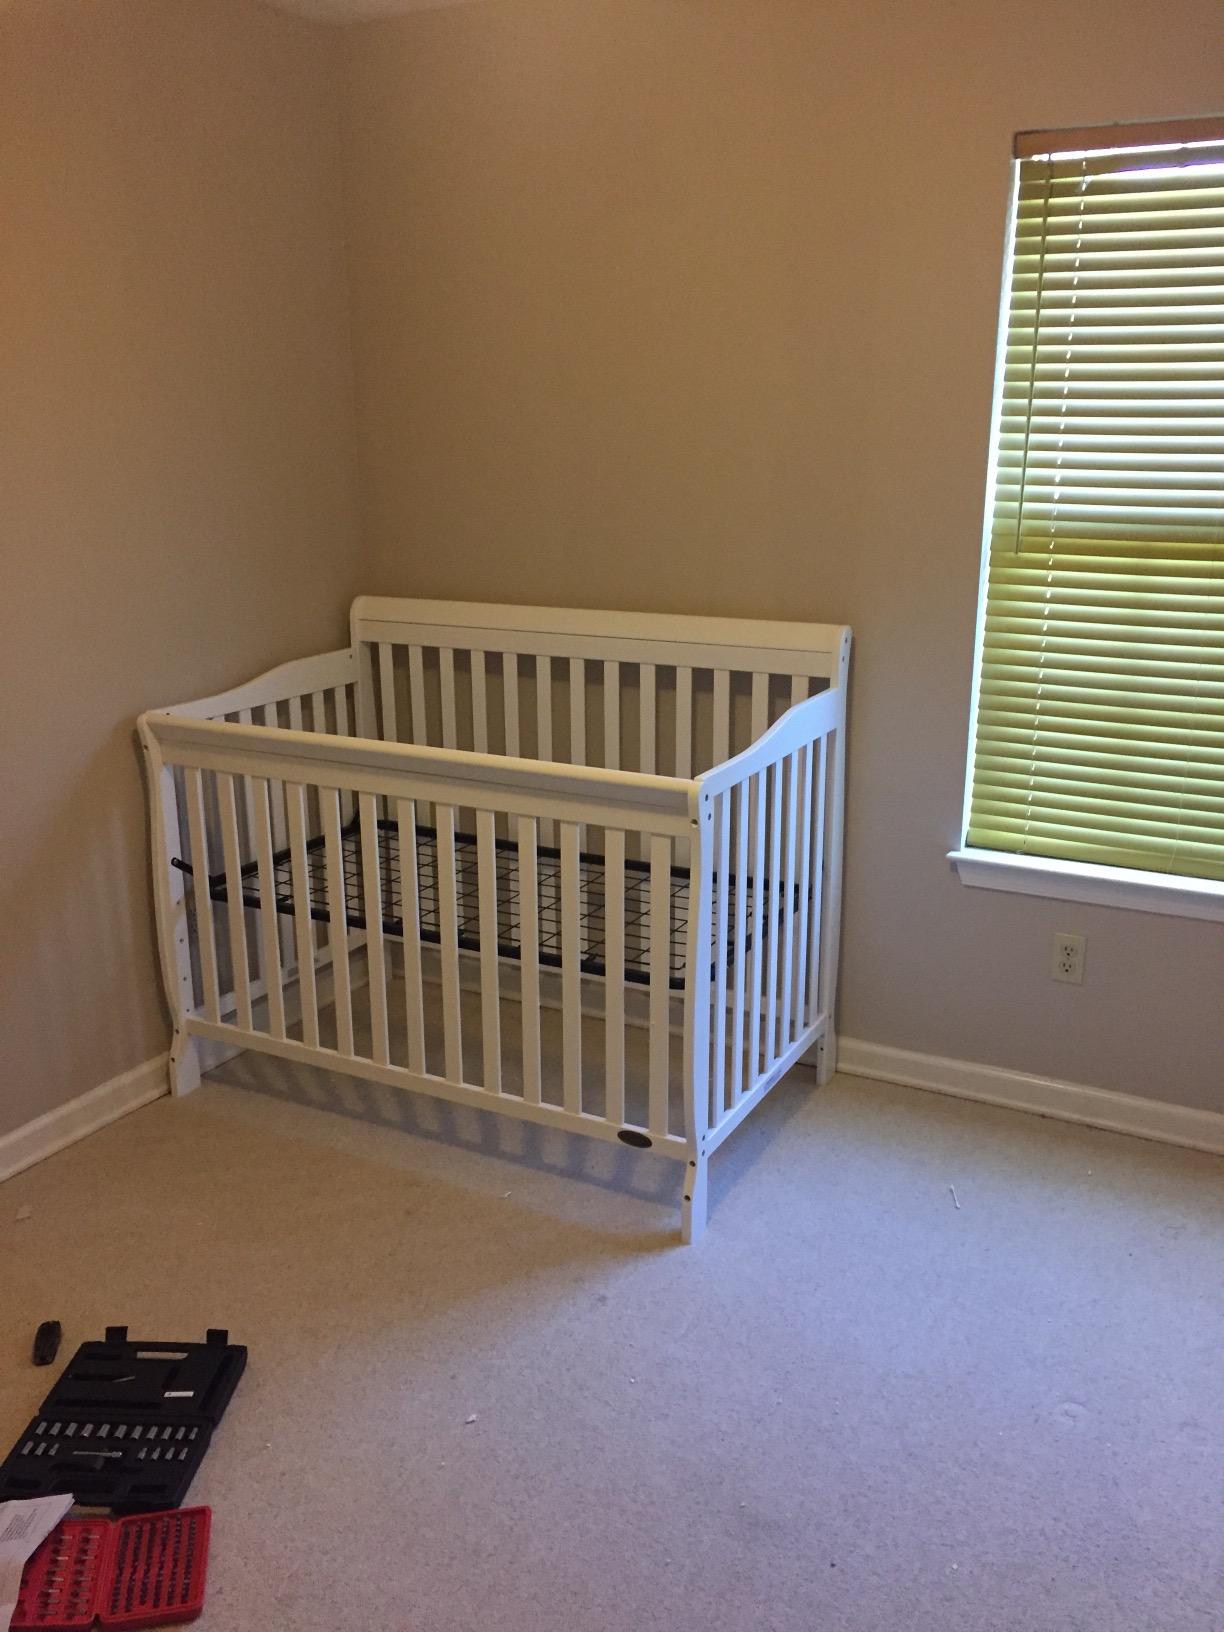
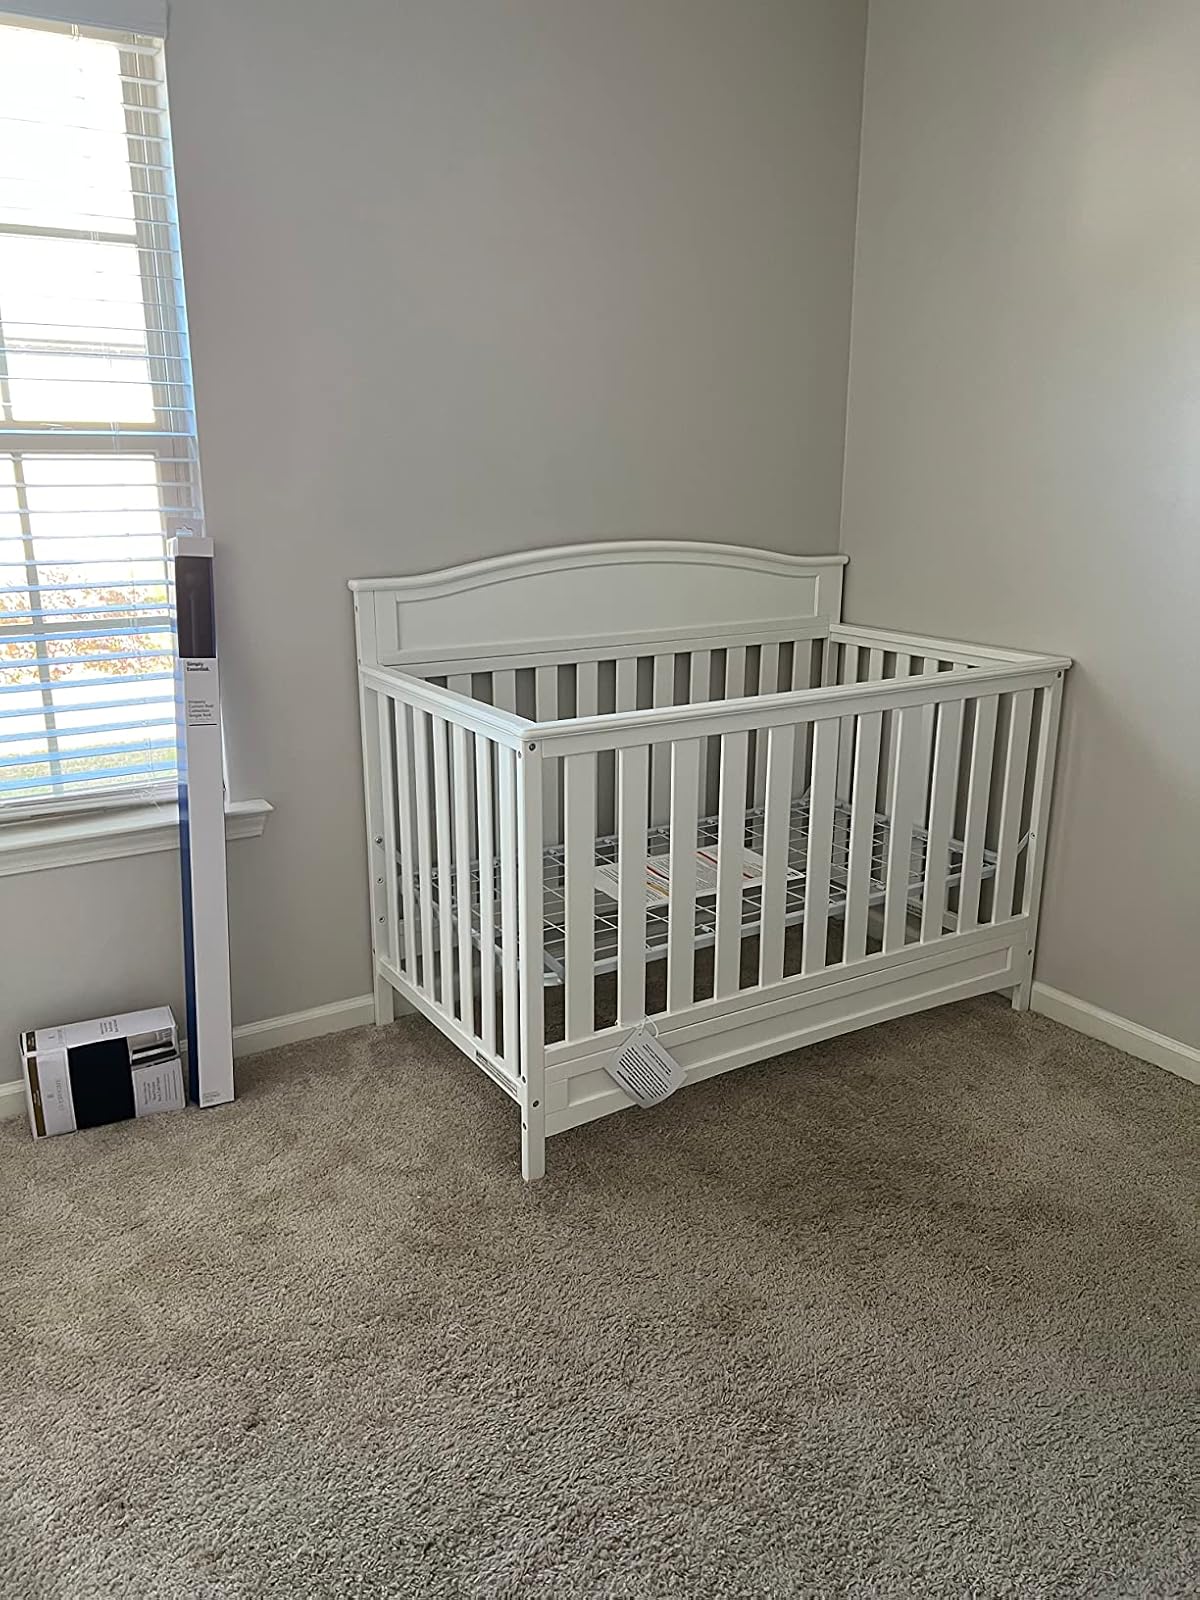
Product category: products_crib
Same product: no